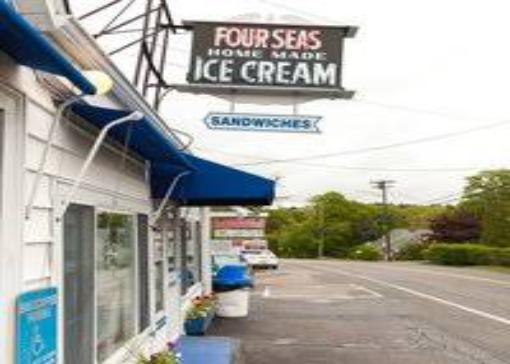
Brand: Four Seas Ice Cream
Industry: Food